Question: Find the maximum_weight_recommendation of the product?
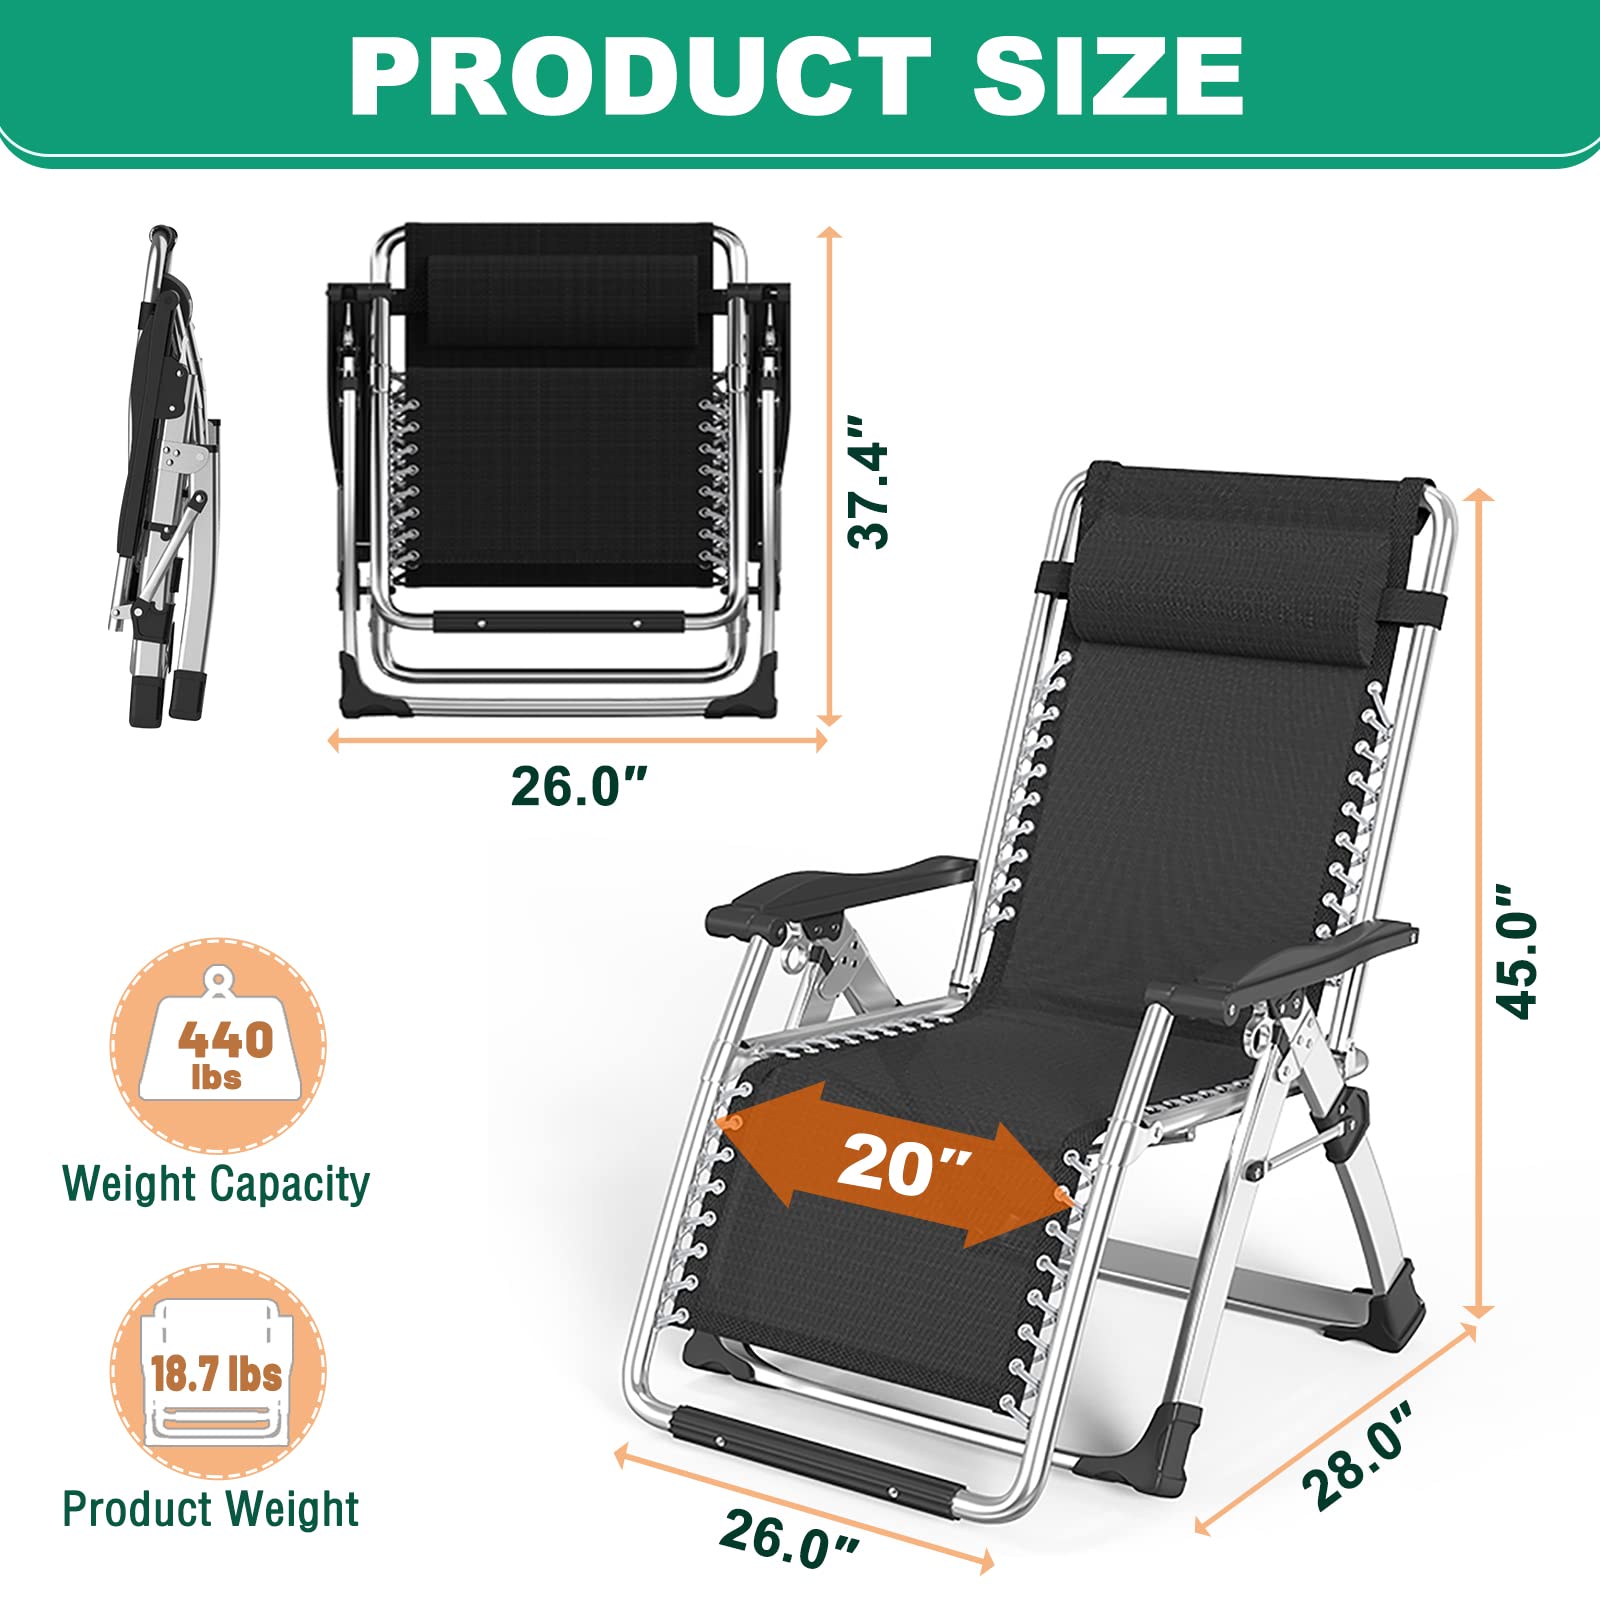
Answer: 440.0 pound